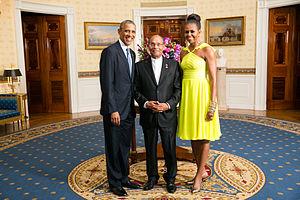
Moncef Marzouki, de son nom complet Mohamed Moncef ben Mohamed Ahmed Bedoui-Marzouki, né le 7 juillet 1945 à Grombalia, est un homme d'État tunisien. Il est président de la République du 13 décembre 2011 au 31 décembre 2014.